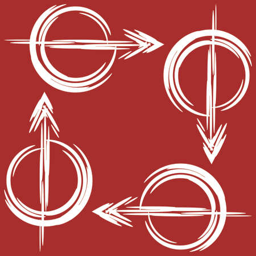
set of white arrows drawn by brush on red background .